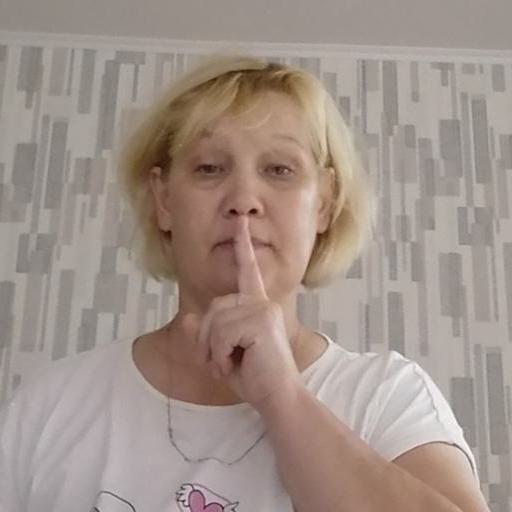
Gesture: mute